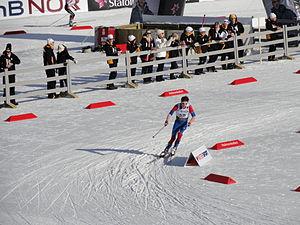
Andrew Musgrave, né le 6 mars 1990 à Poole, est un fondeur britannique. Il vit et s'entraîne en Norvège actuellement, il a également résidé en Alaska. Il est le frère de la fondeuse Rosamund Musgrave.